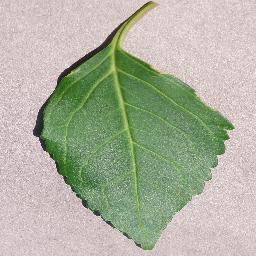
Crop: cherry
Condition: (including_sour)_healthy